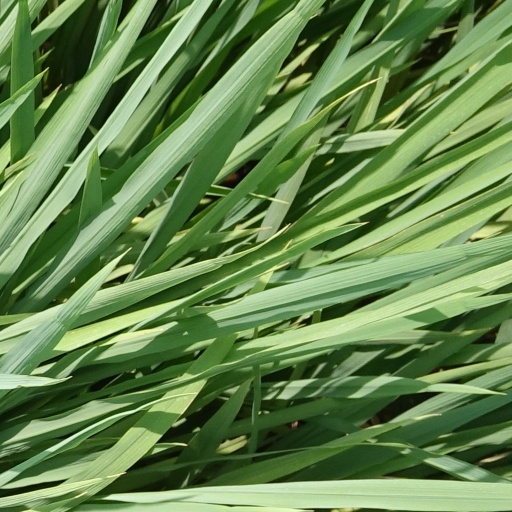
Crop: rice